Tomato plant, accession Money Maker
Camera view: bottom (45 deg); turntable rotation: 120 degrees
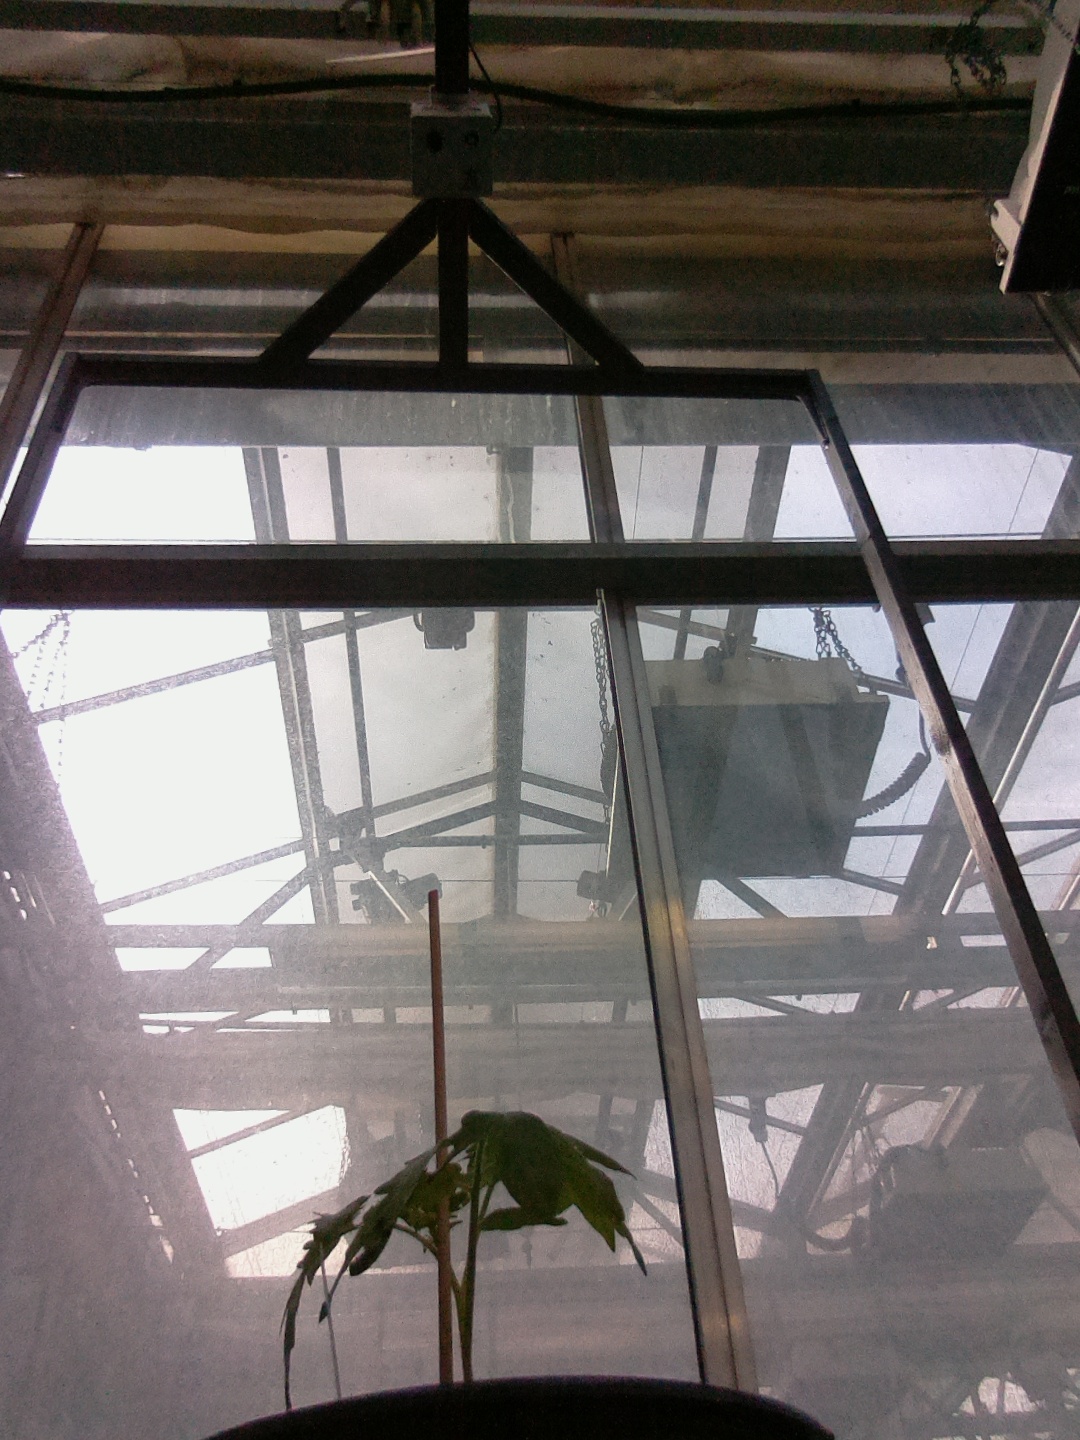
BBCH growth stage 13: 6 of true leaves visible